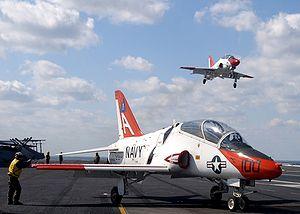
La navalisation est un néologisme du jargon de l'aéronautique. C'est l'adaptation à un navire porte-avions ou porte-hélicoptère d'un aéronef conçu à l'origine pour décoller et se poser depuis un aérodrome.